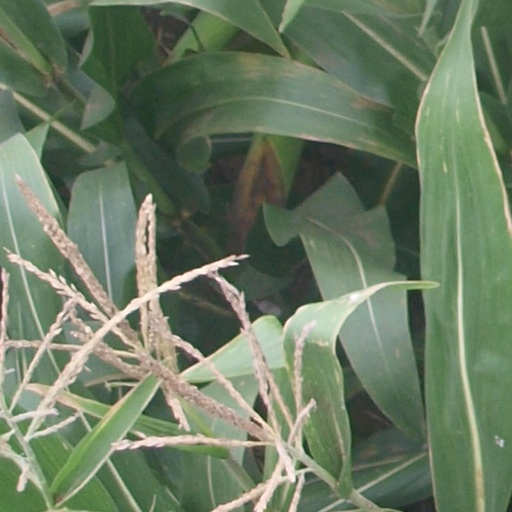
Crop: maize; corn